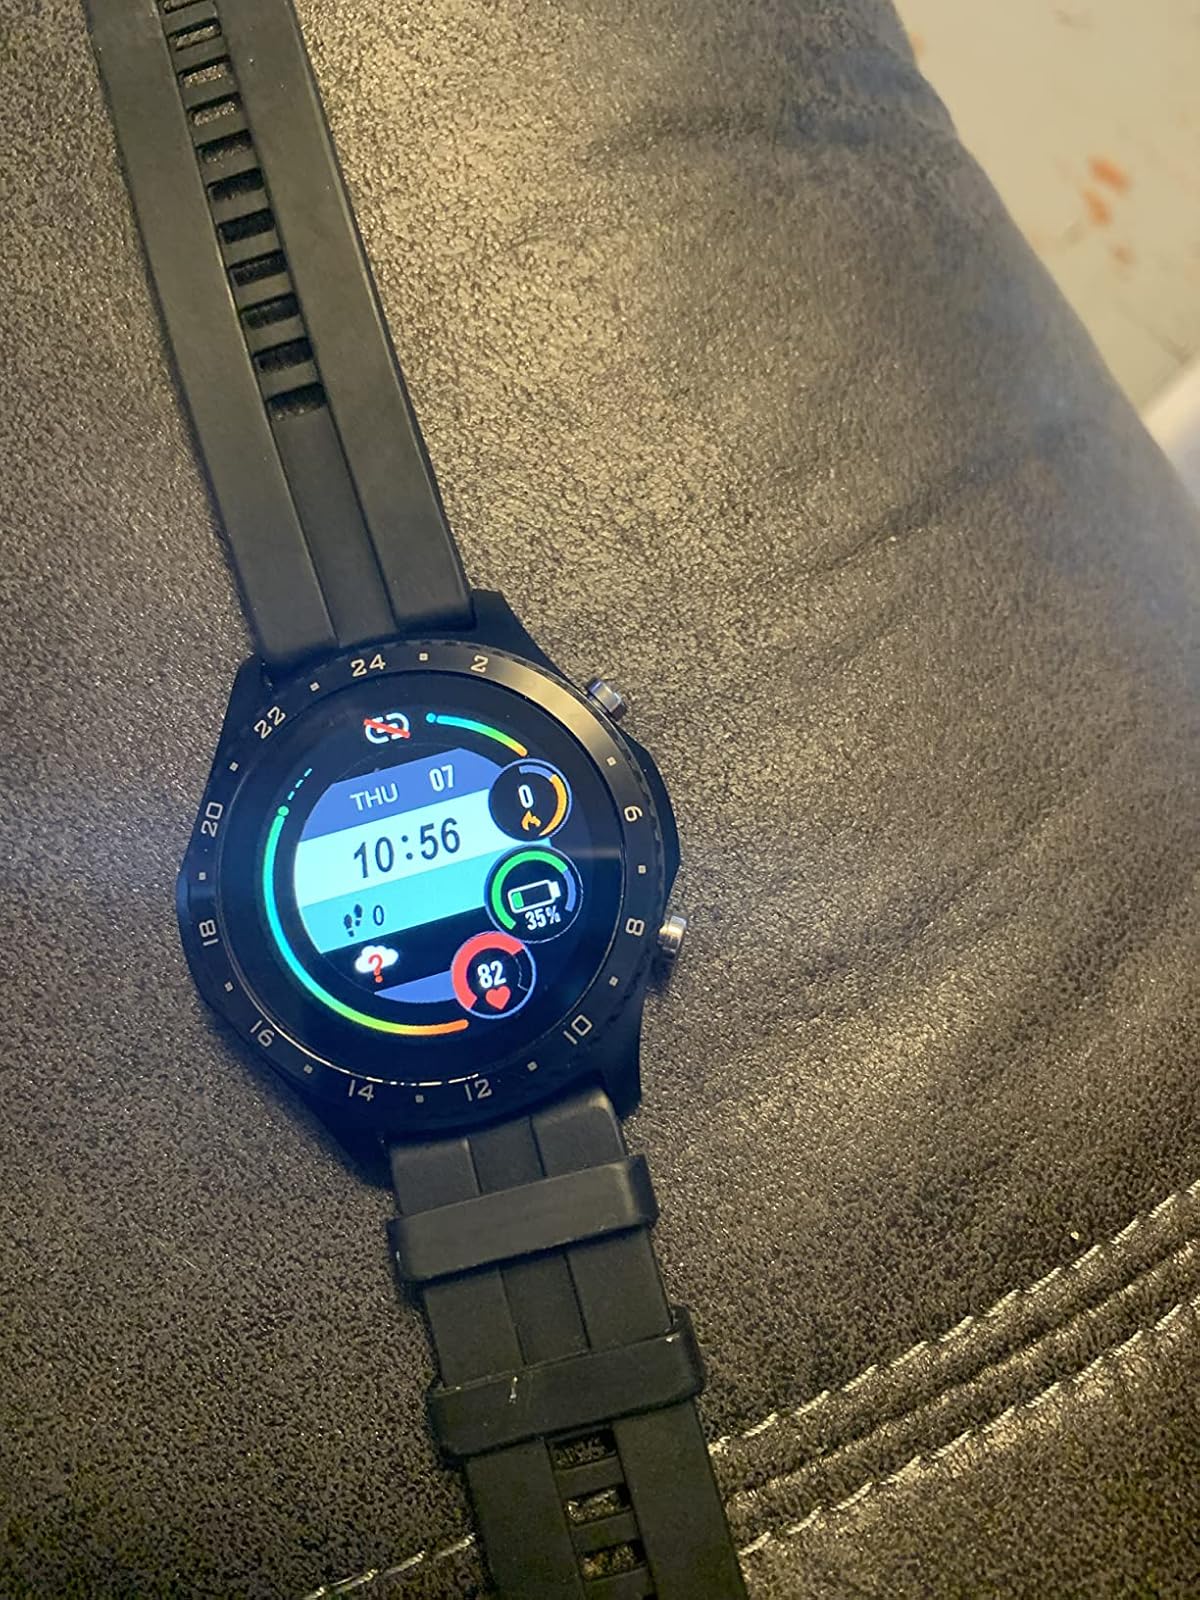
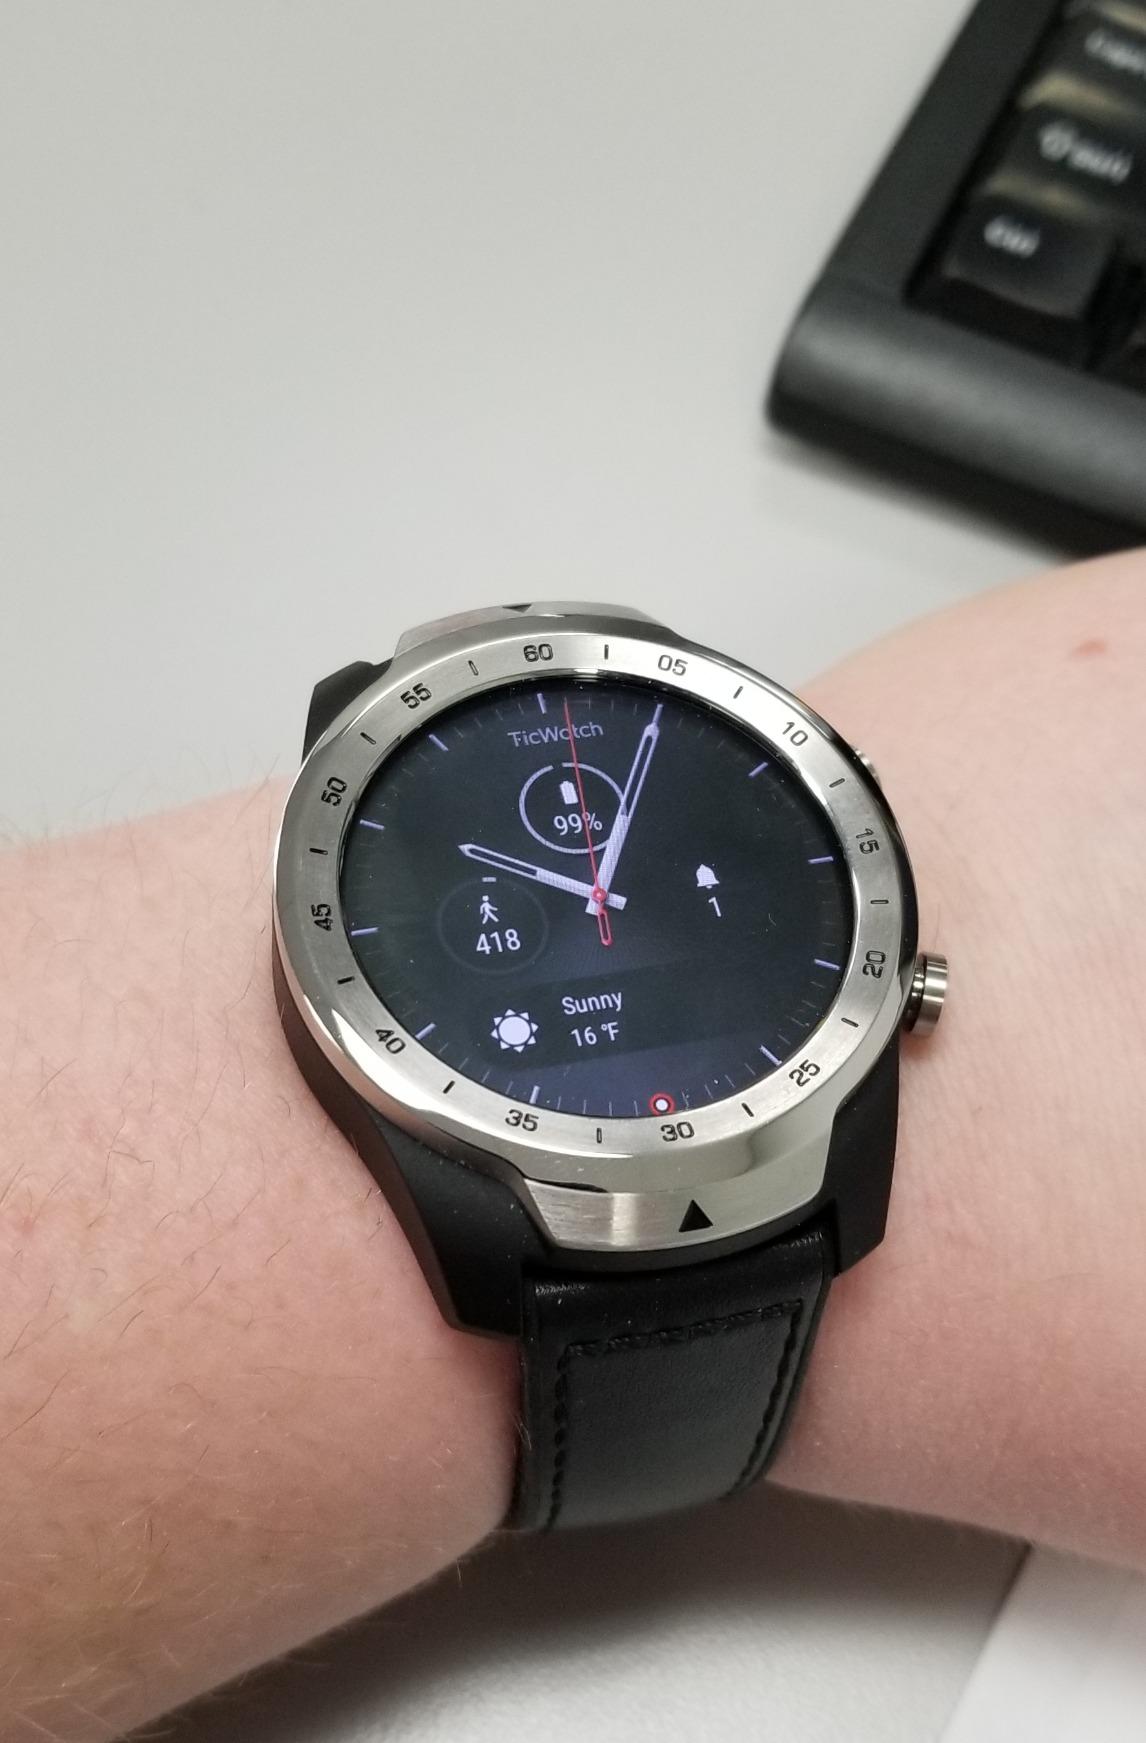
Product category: smartwatch
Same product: no